Overdose (horse)

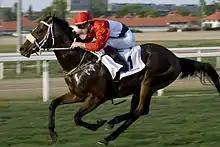
Overdose, with Christophe Soumillon up, winning the OTP-Hungária Cup

Overdose (2 April 2005 in Nottinghamshire, Great Britain – 1 July 2015 in Germany) was a Hungarian Thoroughbred racehorse. During his career he was victorious in sixteen of his nineteen races.